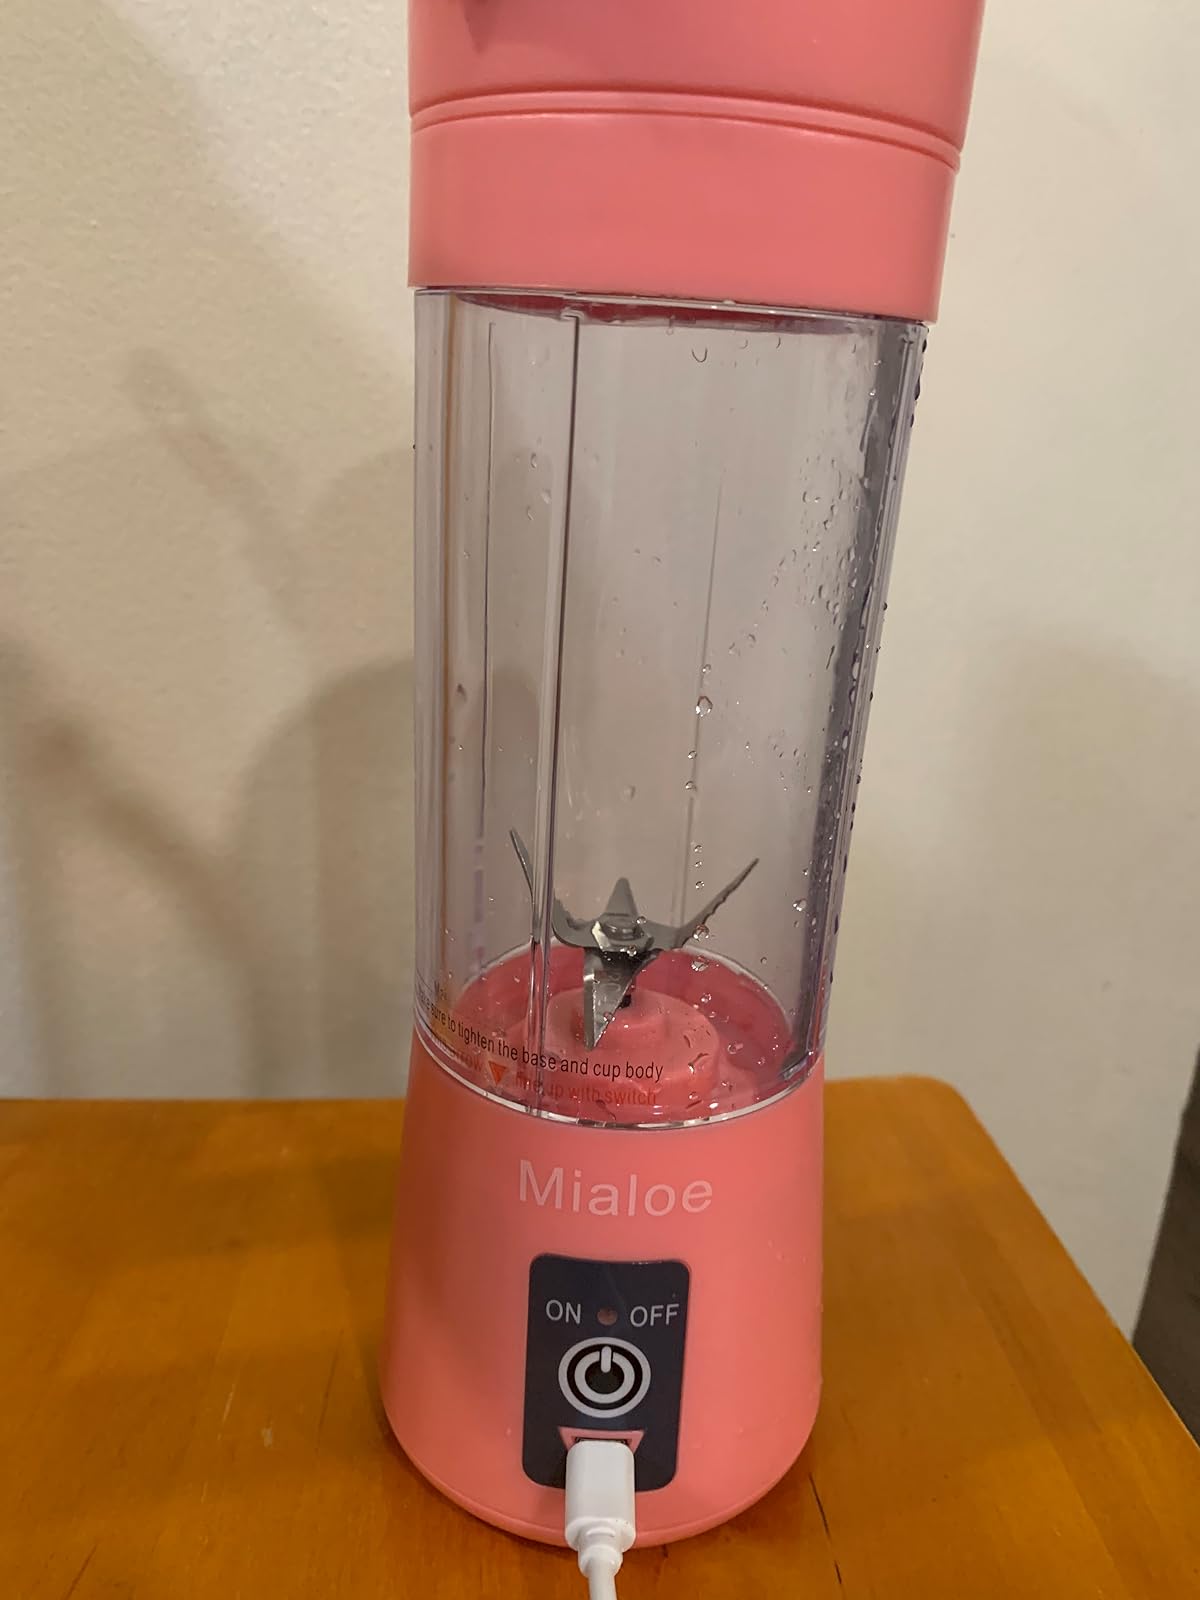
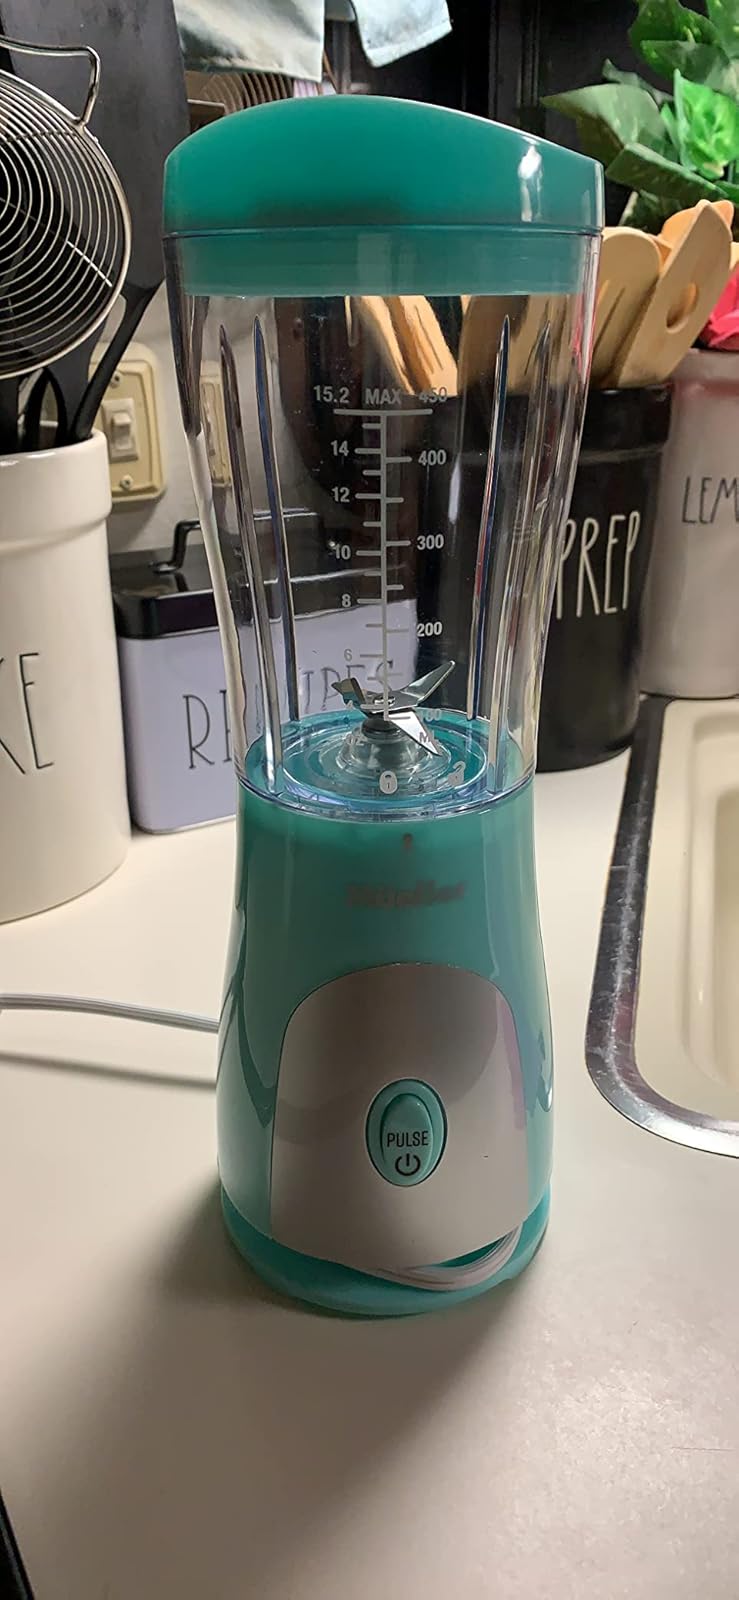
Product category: items_blender
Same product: no